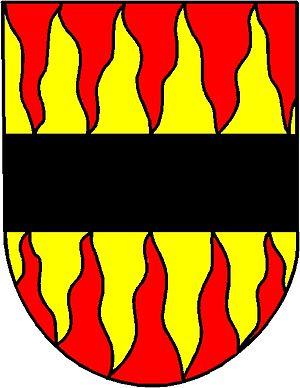
Armoiries de Les Enfers (CH)